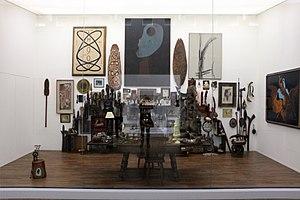
L'Objet du couchant est une sculpture réalisée par Joan Miró en 1935-1936. Il s'agit d'une section du tronc d'un caroubier peinte et surmontée notamment d'un ressort de sommier. Elle est conservée au musée national d'Art moderne, à Paris.